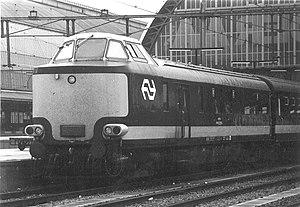
Le train Benelux est un service ferroviaire des Nederlandse Spoorwegen et de la Société nationale des chemins de fer belges qui assure la liaison entre Bruxelles et Amsterdam.
Une voiture-pilote est une voiture de chemin de fer équipée d'une cabine de conduite et qui permet au conducteur de télécommander le ou les véhicules moteur d'un train, véhicules qui ne sont dès lors pas situés en tête du convoi contrairement à la pratique normale. En règle générale, un convoi équipé de voiture-pilote aura un véhicule moteur à son autre extrémité, mais il arrive que ce dernier se trouve au milieu du train et que deux voitures de commande entourent alors le convoi.